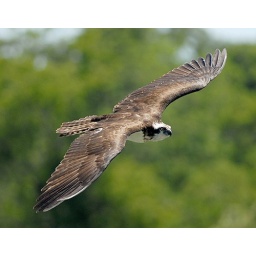
A bird I caught flying around my backyard.